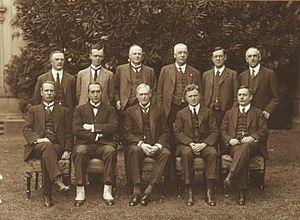
Stanley Melbourne Bruce est un homme d'État. Il fut le 8ᵉ Premier ministre d'Australie de 1923 à 1929. Il mena d'importantes réformes pour développer le pays mais sa gestion controversée des relations industrielles provoqua la chute de son gouvernement et une sévère défaite électorale pour son parti. Il se tourna alors vers une carrière internationale en tant que haut-commissaire au Royaume-Uni et représentant de l'Australie à la Société des Nations. Après la Seconde Guerre mondiale, il présida le conseil de l'organisation des Nations unies pour l'alimentation et l'agriculture.